Sri Veeramakaliamman Temple

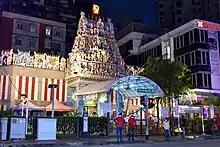
Illuminated front of the temple in 2020.

Sri Veeramakaliamman Temple (Chinese: 维拉马卡拉曼庙), also known earlier as Soonambu Kambam Kovil"," is a Hindu temple located in the middle of Little India in the southern part of Singapore. The temple started as a shrine dedicated to the Hindu goddesses Kali and Parvati in 1855 before a temple was built by Bengali labourers in 1881.